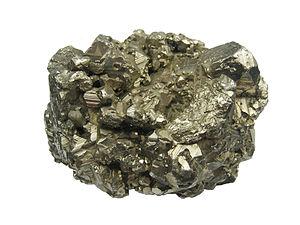
Macro de pyrite (or d'imbéciles). C'est environ 4 pouces de largeur. Español: Macro de la pirita (oro de los tontos). Es cerca de 4 pulgadas en anchura.